Grumman A-6 Intruder

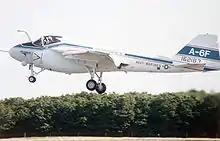
A-6F prototype in 1987

In the early 1990s, some surviving A-6Es were upgraded under SWIP (Systems/Weapons Improvement Program) to enable them to use the latest precision-guided munitions, including AGM-65 Mavericks, AGM-84E SLAMs, AGM-62 Walleyes and the AGM-88 HARM anti-radiation missile as well as additional capability with the AGM-84 Harpoon. A co-processor was added to the AN/ASQ-155 computer system to implement the needed MIL-STD-1553 digital interfaces to the pylons, as well as an additional control panel. After a series of wing-fatigue problems, about 85% of the fleet was fitted with new graphite/epoxy/titanium/aluminum composite wings. The new wings proved to be a mixed blessing, as a composite wing is stiffer and transmits more force to the fuselage, accelerating fatigue in the fuselage. In 1990, the decision was made to terminate production of the A-6. Through the 1970s and 1980s, the A-6 had been in low-rate production of four or five new aircraft a year, enough to replace mostly accidental losses. The final production order was for 20 aircraft of the SWIP configuration with composite wings, delivered in 1993.